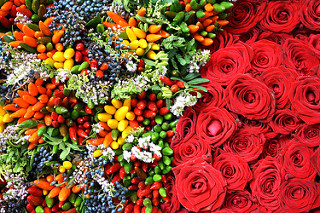
Flower: rose